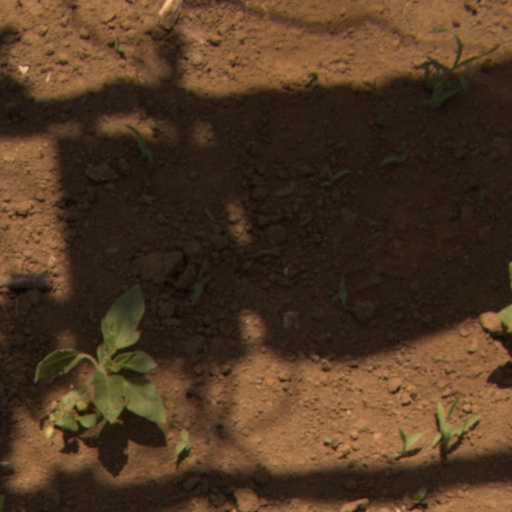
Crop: Jerusalem artichoke